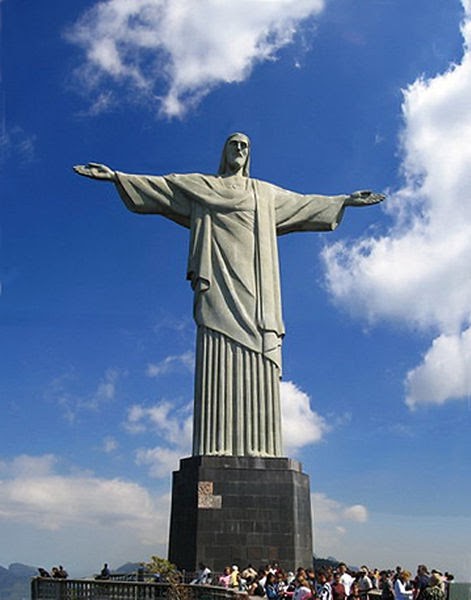
Landmark: Christ the Reedemer